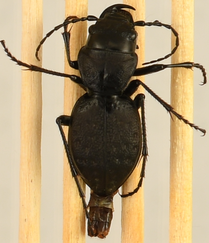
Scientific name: Omus dejeanii
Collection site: Abby Road NEON (ABBY), plot ABBY_028